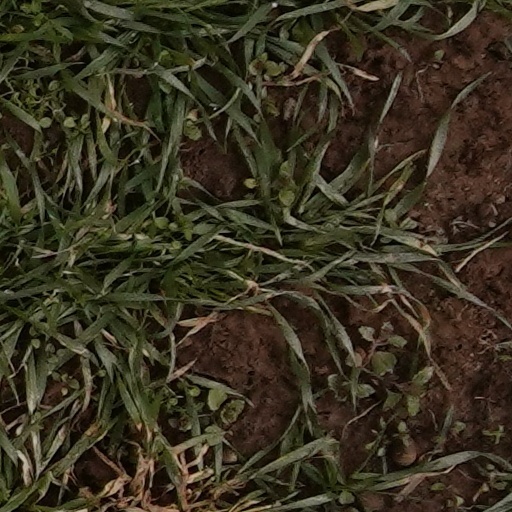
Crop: wheat